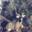
Label: deer